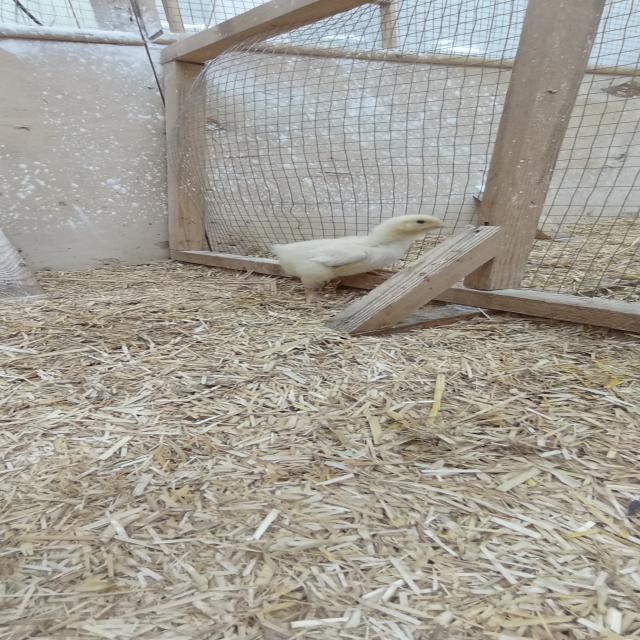
Weight: 190 g